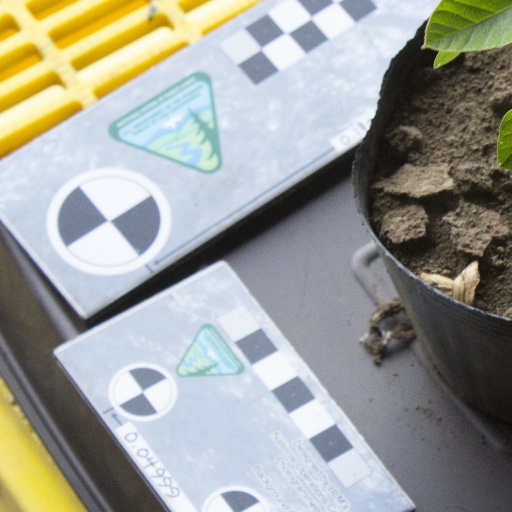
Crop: soybean